Vargas era

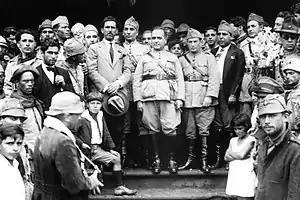
Vargas after the 1930 revolution which began the Vargas era

With the urban bourgeois groups, northeastern sugar barons had a legacy of longstanding grievances against the southern coffee oligarchs. Northeastern landowners opposed Washington Luís' 1930 discontinuance of Artur Bernardes' drought-relief projects. The decay of the northeast sugar oligarchies began dramatically with the severe drought of 1877, combined with the rapid growth of coffee-producing São Paulo. After the abolition of slavery in 1888, Brazil saw a mass exodus of emancipated slaves and other peasants from the northeast to the southeast, ensuring a steady supply of cheap labor for the coffee planters.